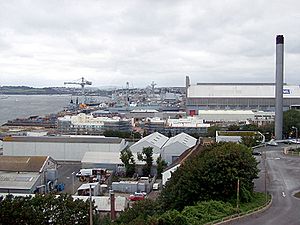
HMNB Devonport
HMNB Devonport er den ene af Royal Navys tre flådestationer i Storbritannien. Flådestationen er placeret i den engelske by Plymouth ved udmundingen af floden Hamoaze og er den største flådestation i Vesteuropa.